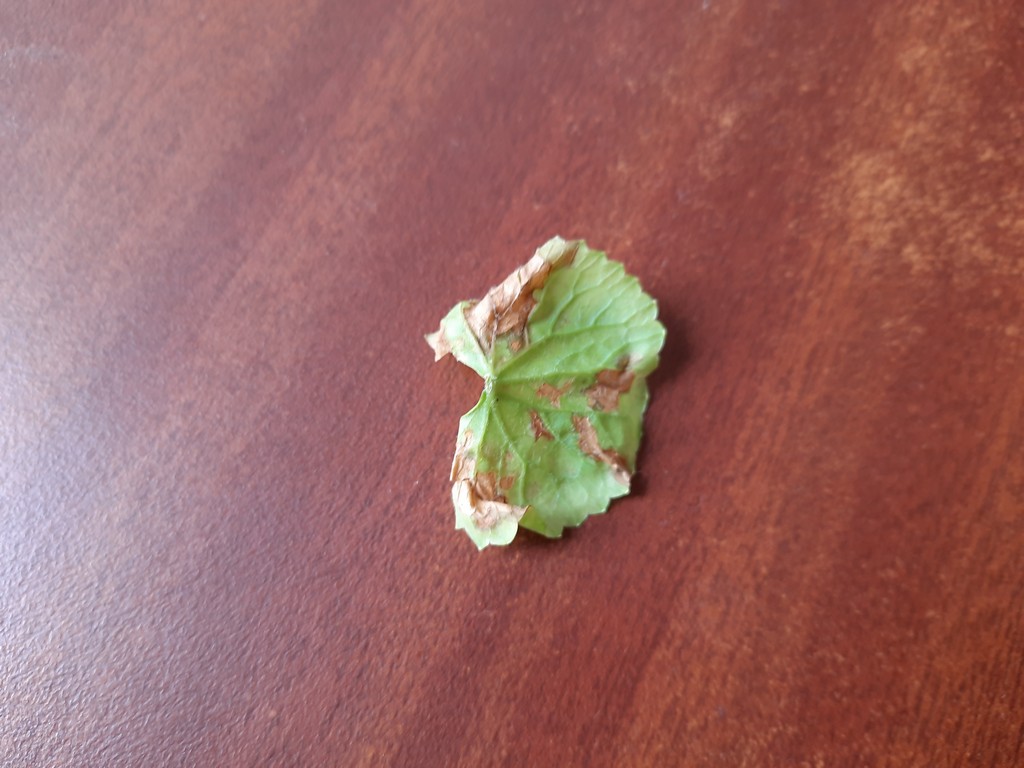
Label: Unhealthy